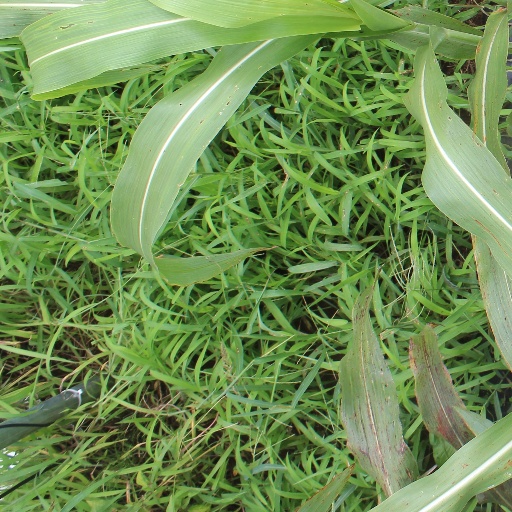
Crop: sorghum